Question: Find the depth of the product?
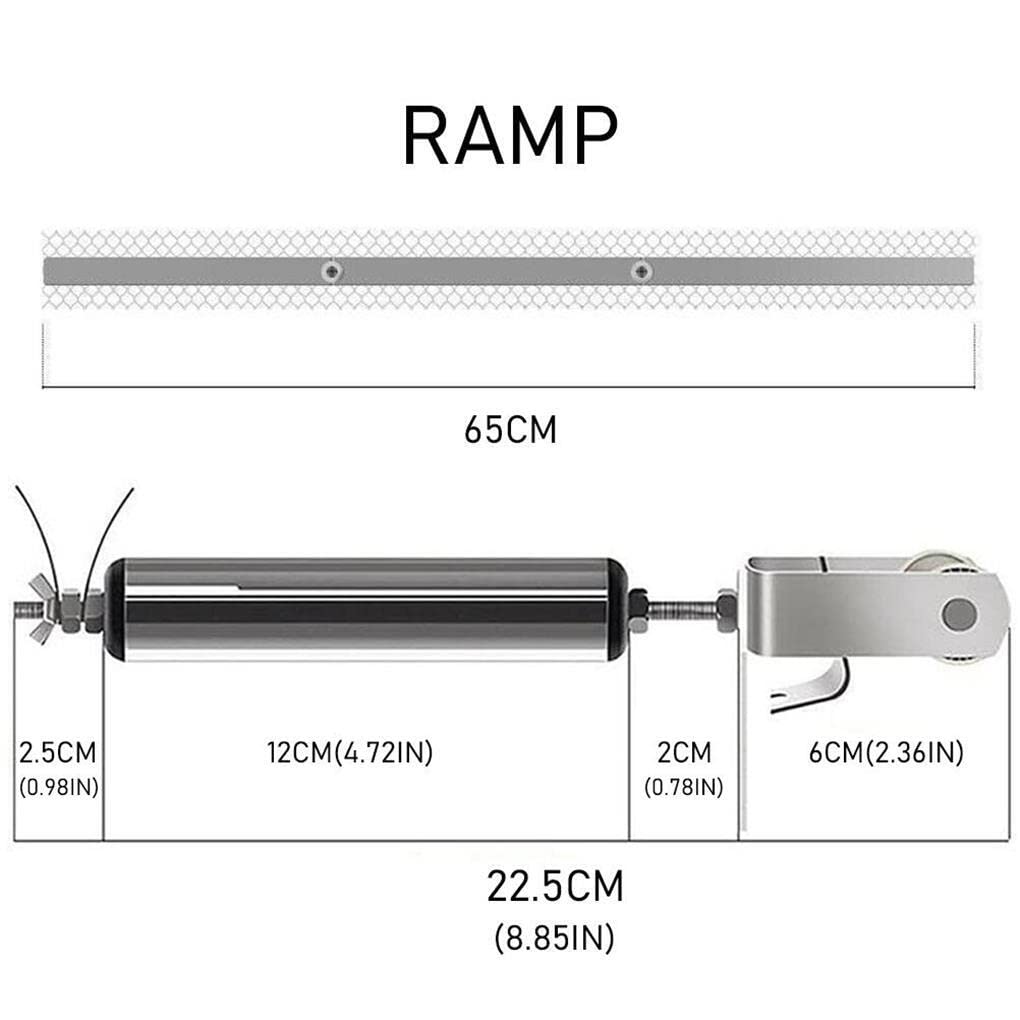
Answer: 65.0 centimetre